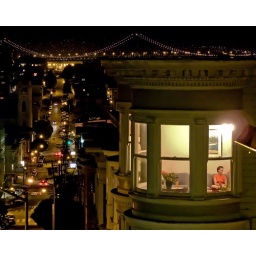
girl in red ~ hopperesque revisted